Joaquín Chapaprieta

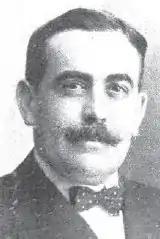
Photograph by Kaulak

Joaquín Chapaprieta y Torregrosa (26 October 1871 – 15 October 1951) was a Spanish politician. He served as Prime Minister in 1935, during the Second Republic.